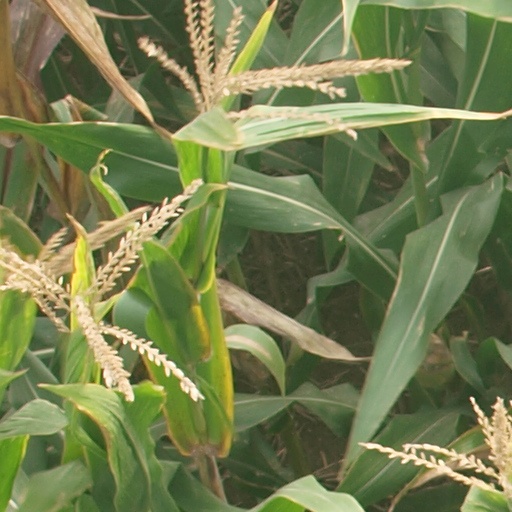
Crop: maize; corn